Kaleshwaram

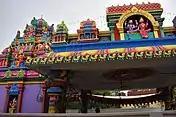
Vasavi kanyaka Parameshwari temple, Kaleshwaram

In 2018, Sri Vasavi Kanyaka Parameshwari temple was opened near Kaleshwara Mukteeshwara Swamy Temple. Adjacent to it was new Nitya Anna Dhana Vysya Satram. Temple is funded and built by Rajaiah and Satyavathi Devi Daram. Everyday rituals are being performed by Purohiths.